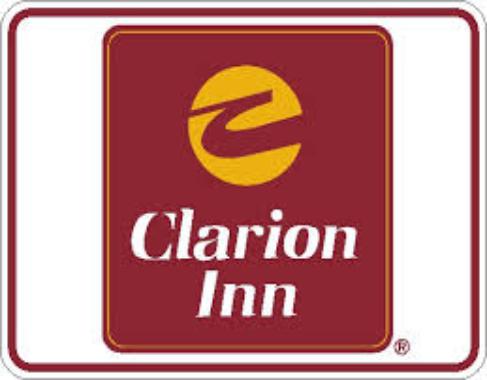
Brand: Clarion
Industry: Electronic